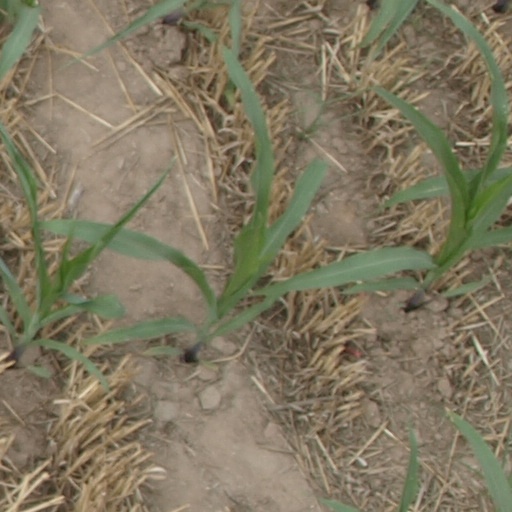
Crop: maize; corn